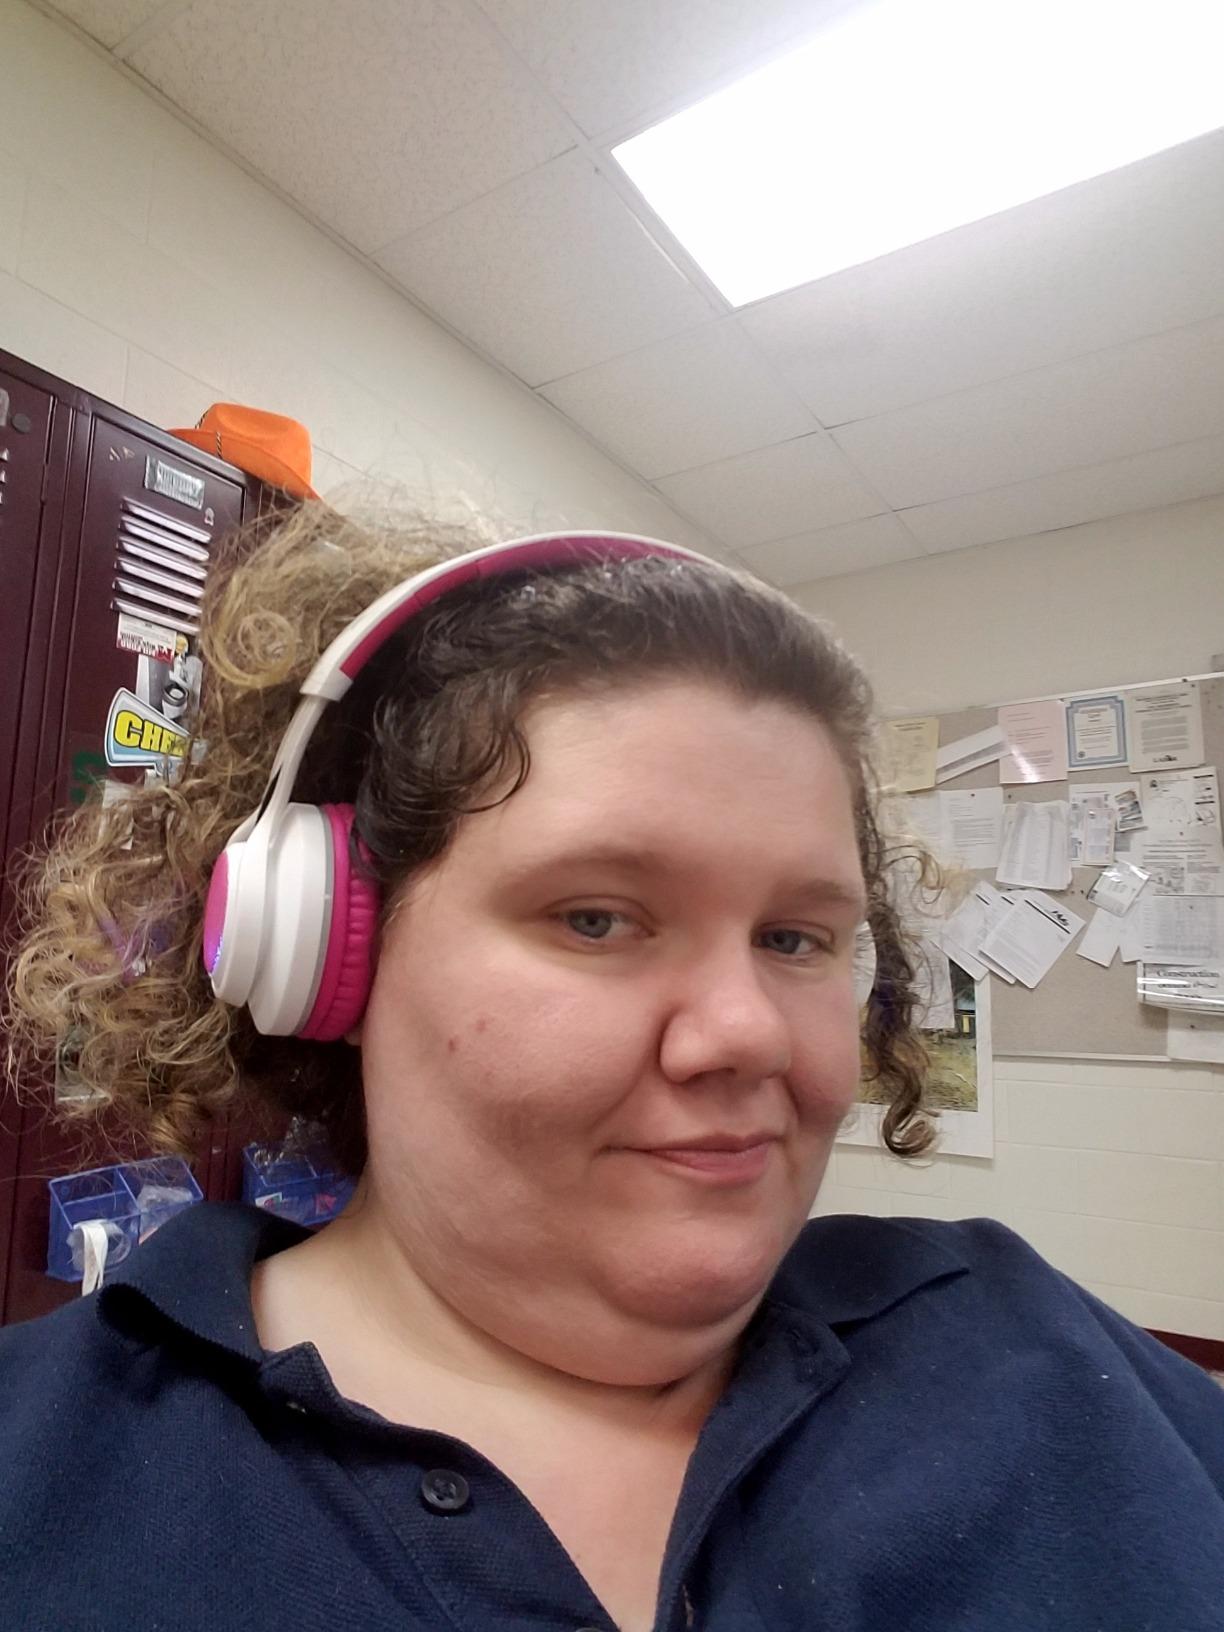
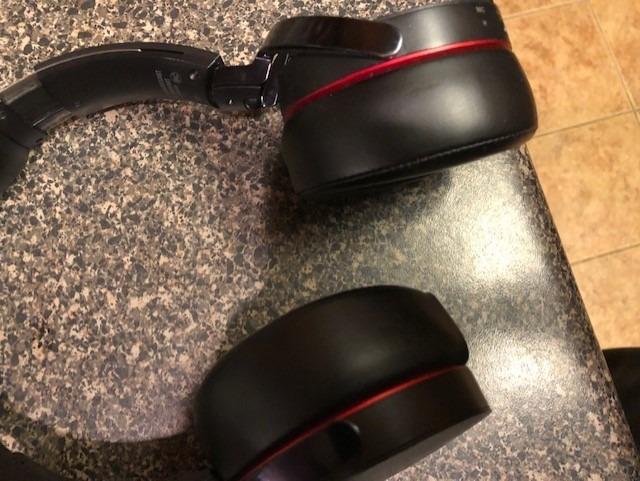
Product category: headphones
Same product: no